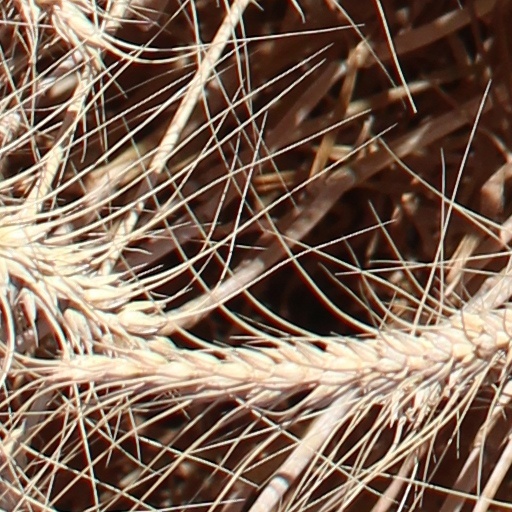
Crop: wheat